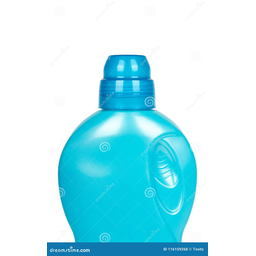
Label: plastic